Hotel Paris (Idaho)

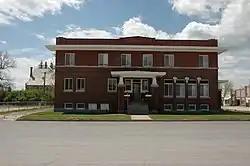

The Hotel Paris, at 7 S. Main St. in Paris, Idaho, is a historic hotel that was built in 1916.